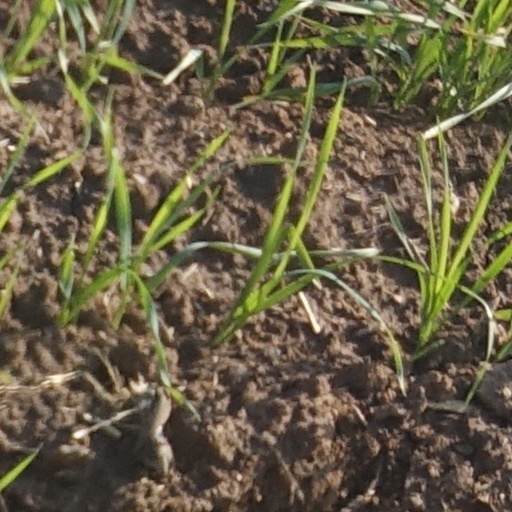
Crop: wheat